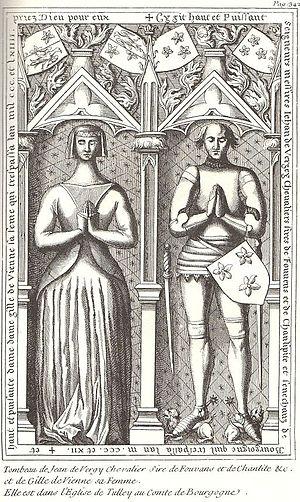
Tombe de Jean de Vergy et de Gille de Vienne sa femme relevé pour Gaignières.
L'abbaye de Theuley est une abbaye cistercienne, au hameau de Theuley-les-Vars, dans la commune de Vars, en Franche-Comté, fondée au XIIᵉ siècle. Ne pas confondre avec la commune homonyme de Theuley, située à environ 25 km au nord-est de la commune de Vars.
Jean III de Vergy, mort en 1418, seigneur de Fouvent, de Champlitte, de Port-sur-Saône, Autrey, est sénéchal, maréchal et gouverneur du comté de Bourgogne.